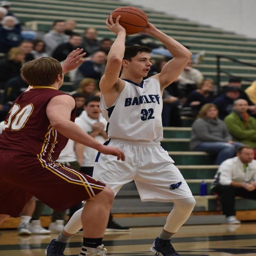
images at boys basketball game .